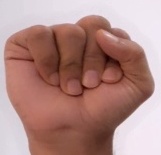
ASL sign: S